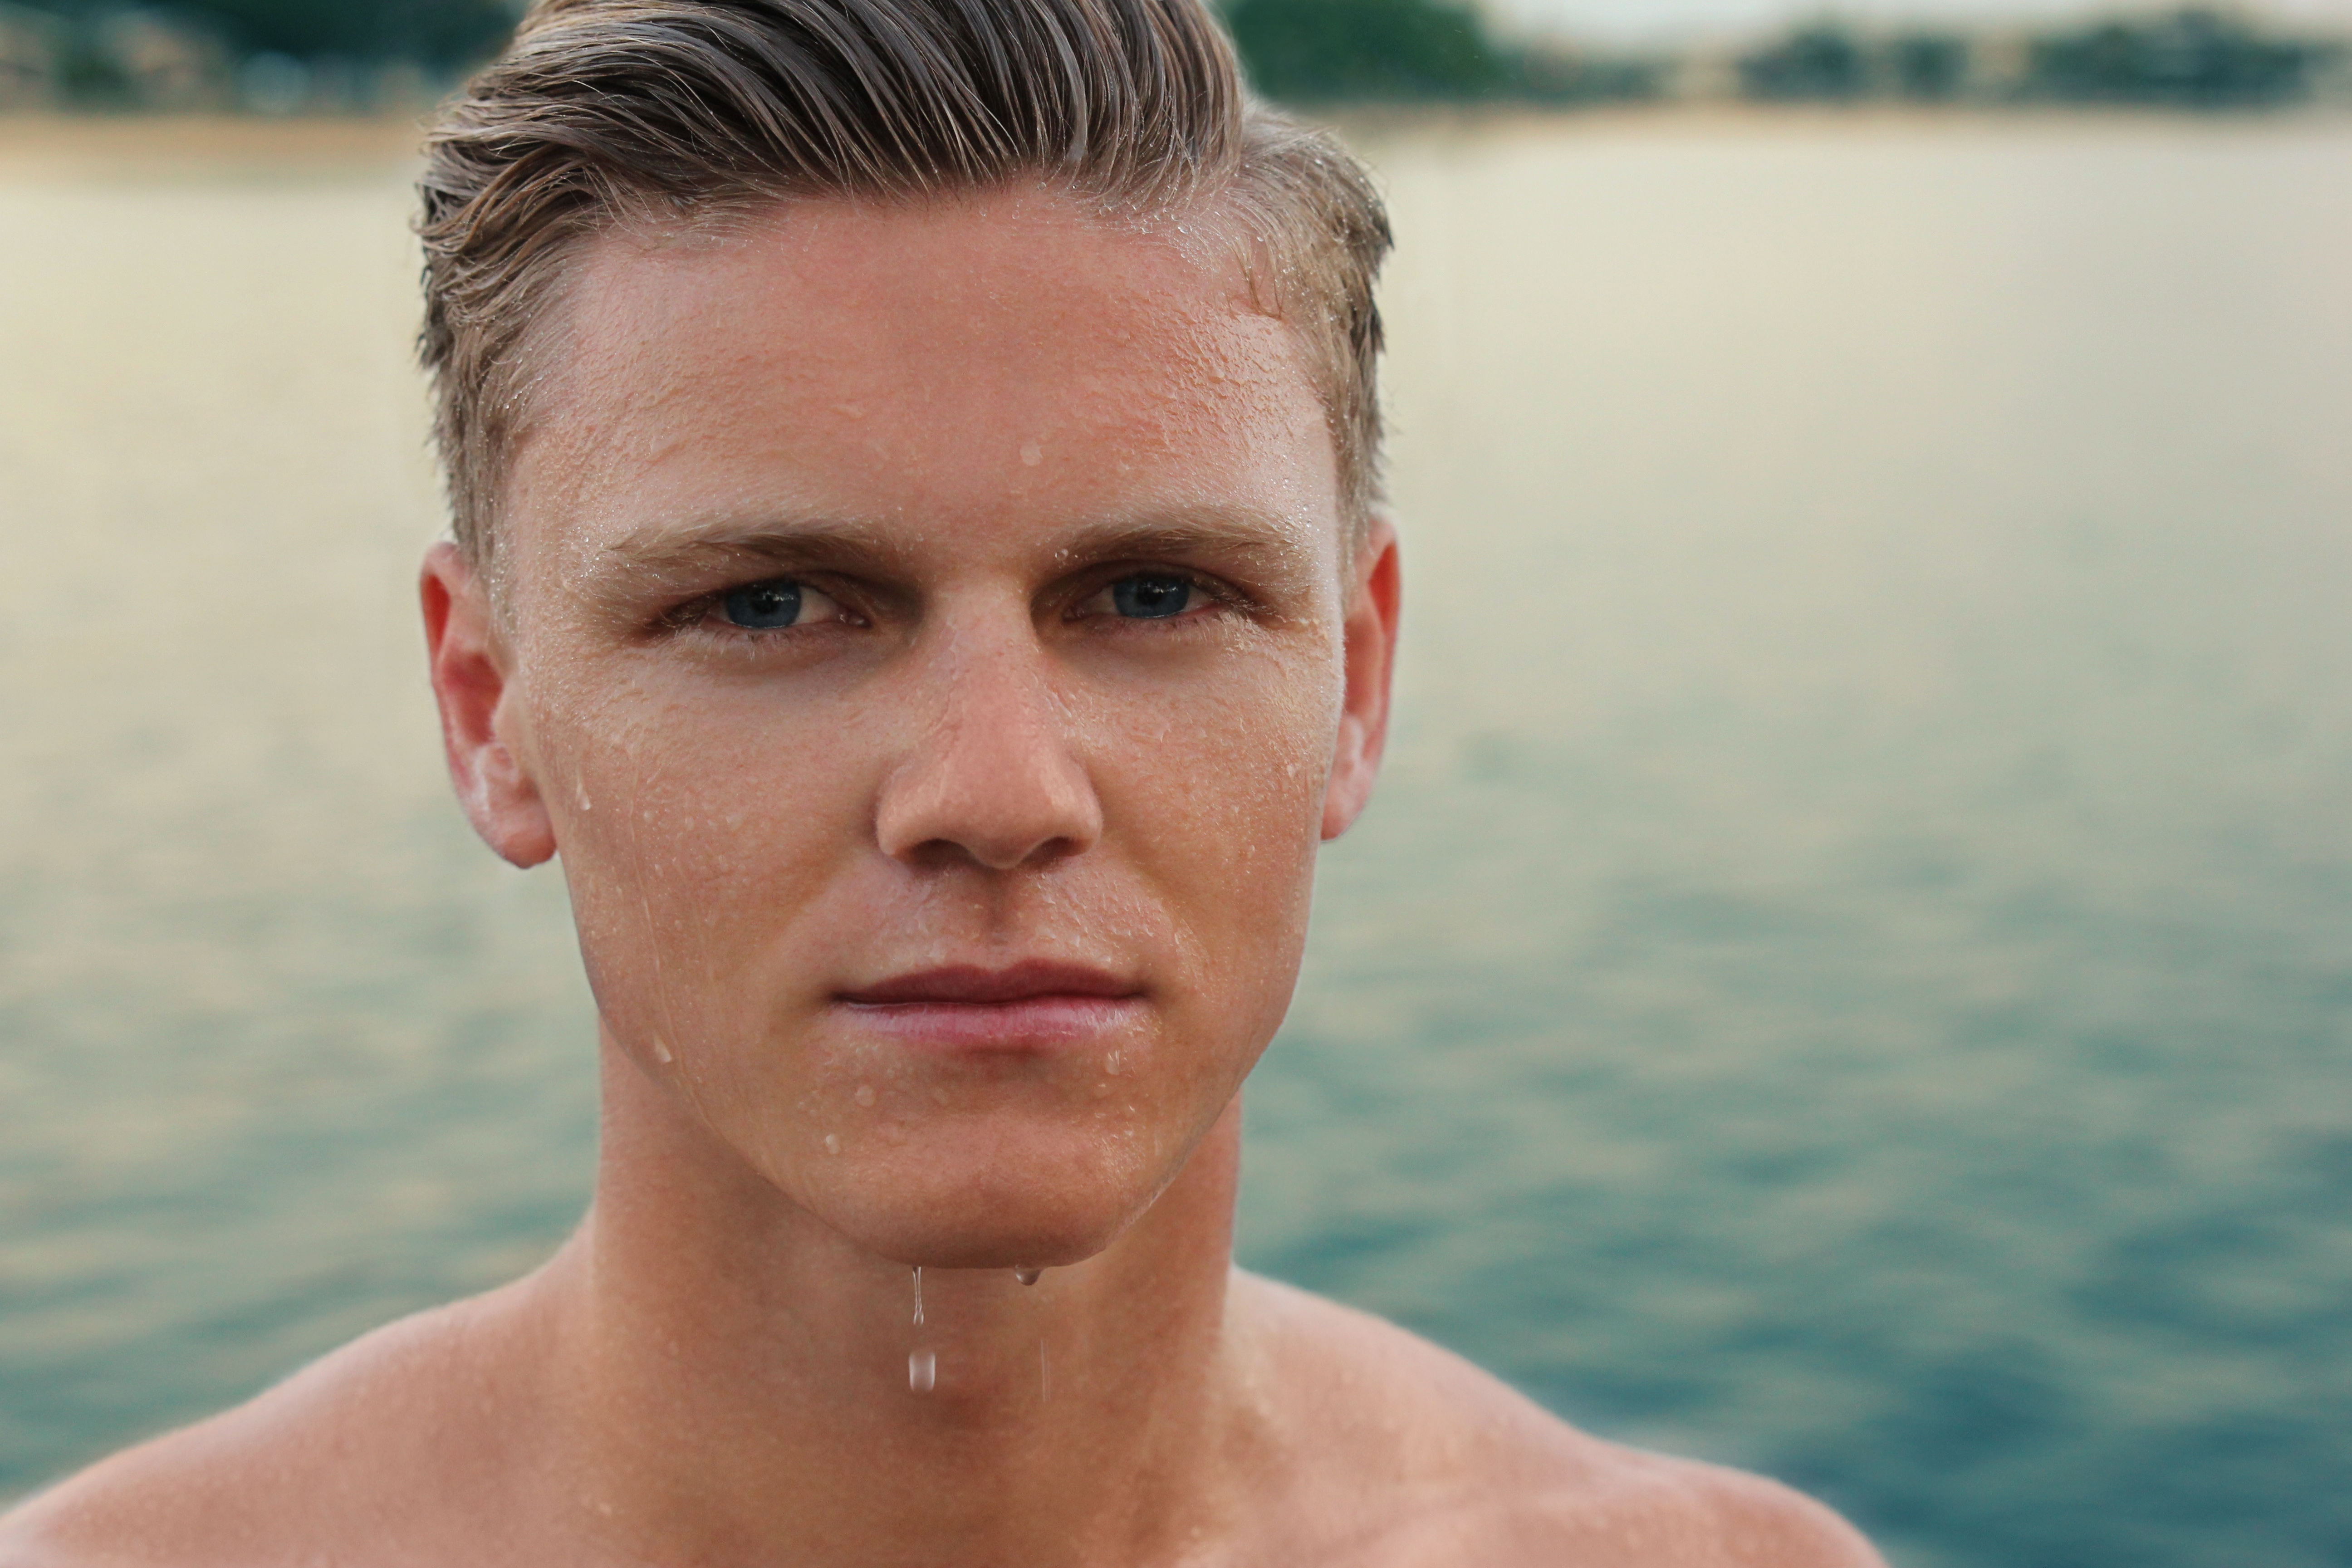
man, person, hair, wet, male, portrait, model, facial expression, smile, muscle, swimming, swimmer, face, head, water sport, barechestedness